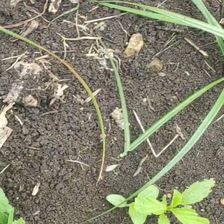
Weed species: Lavhala_(Cyperus_Rotundus)